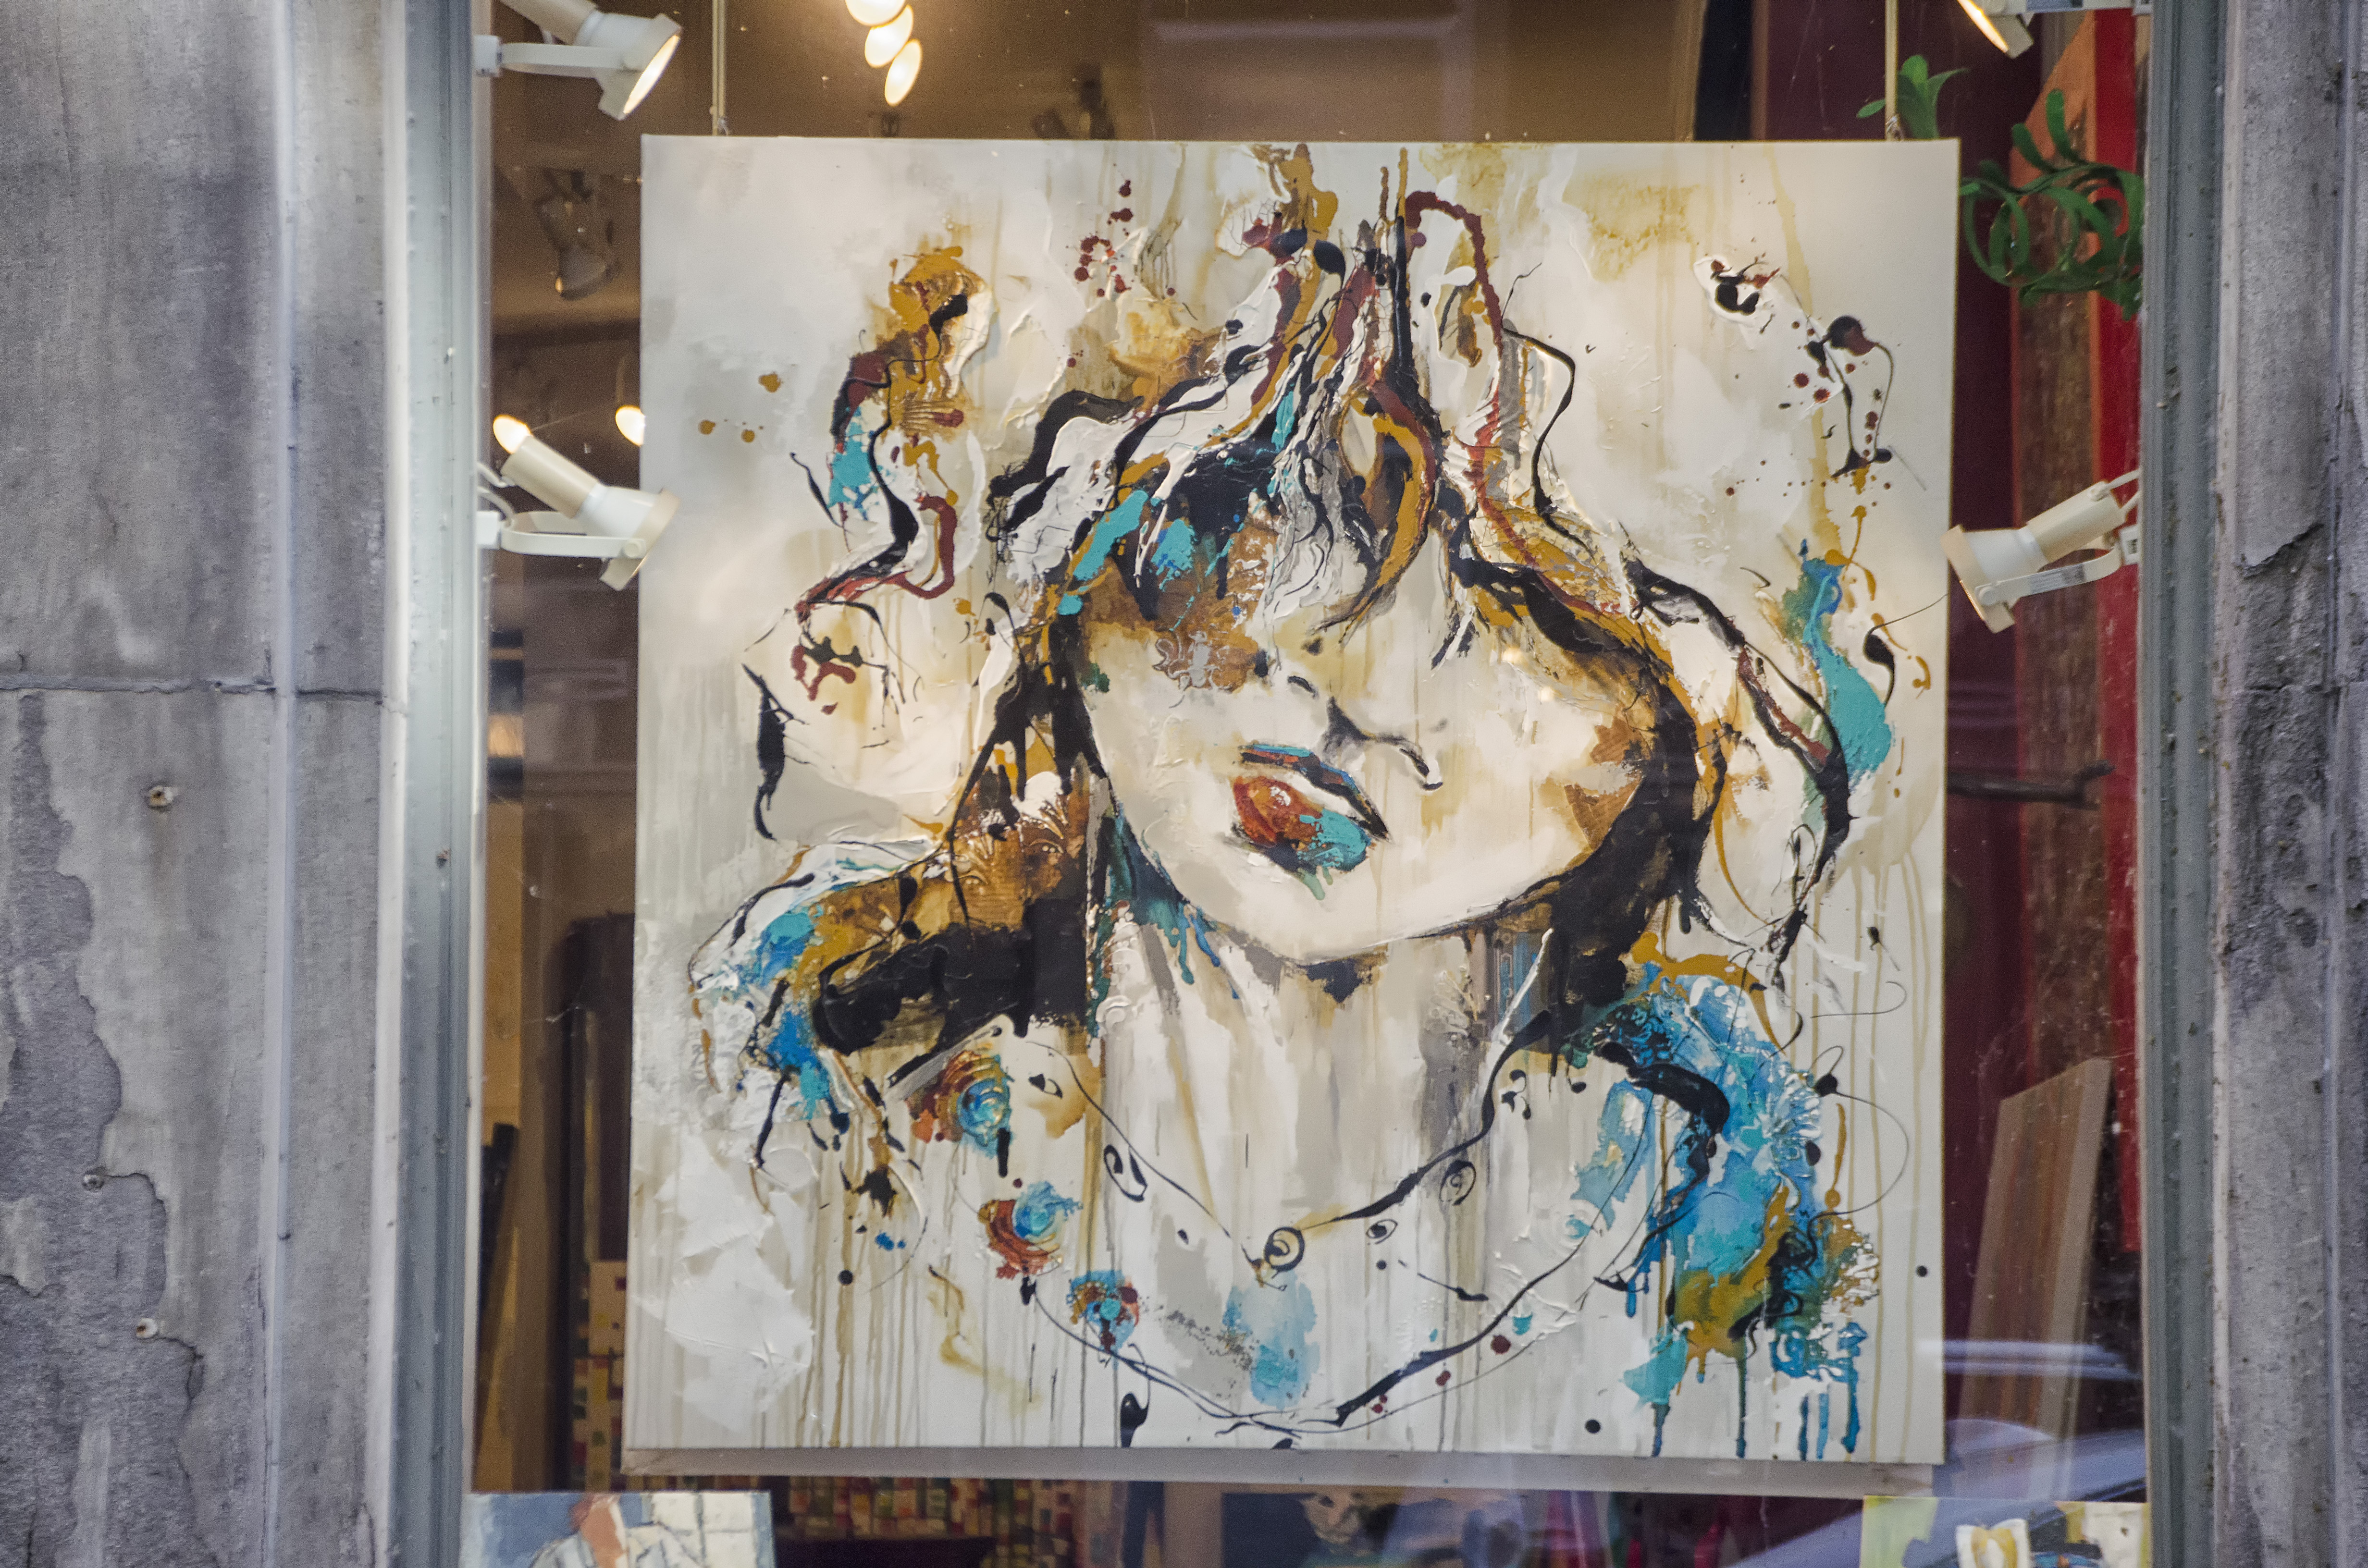
street, window, city, color, painting, street art, art, de, of, canada, mural, quebec, montreal, ville, modern art, display window